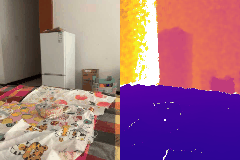
Label: donut